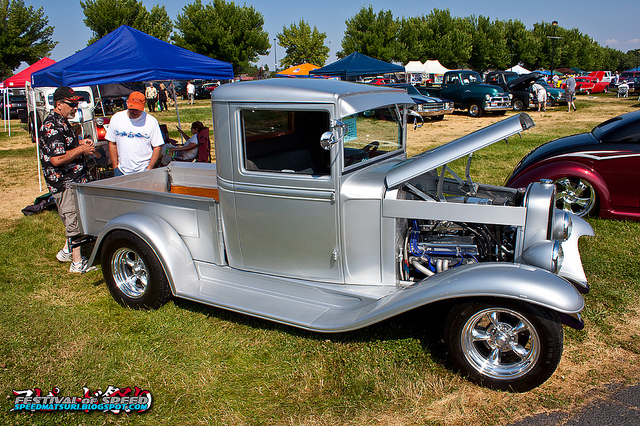
A silver truck parked next to some men.

Shiny restored vintage truck parked in a field at a vehicle event.

Two men stand talking at an antique car and truck show.